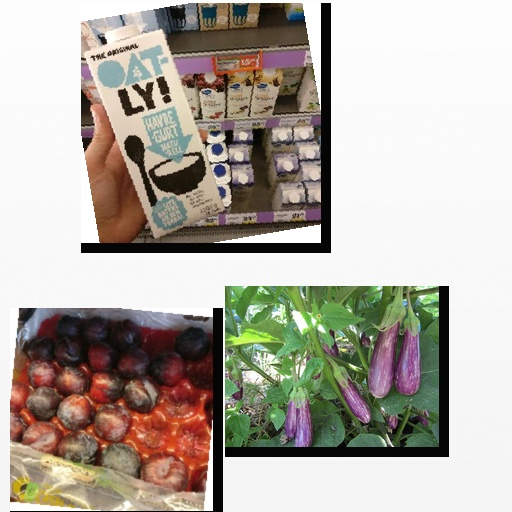
Food items: eggplant, plum, oat_yogurt